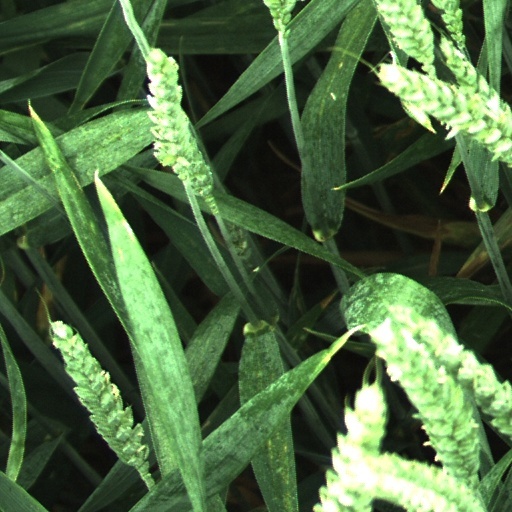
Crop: wheat